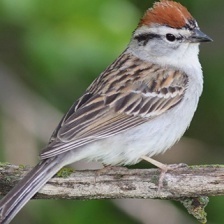
Species: CHIPPING SPARROW
Scientific name: SPIZELLA PASSERINA